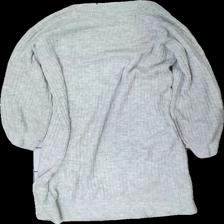
View: back
Type: Sweater
Category: Children
Brand: Lindex
Colors: Grey
Material: 100% acrylic
Cut: Regular, Oversize
Size: 146
Season: All
Stains: Major
Price range: <50
Recommended usage: Export